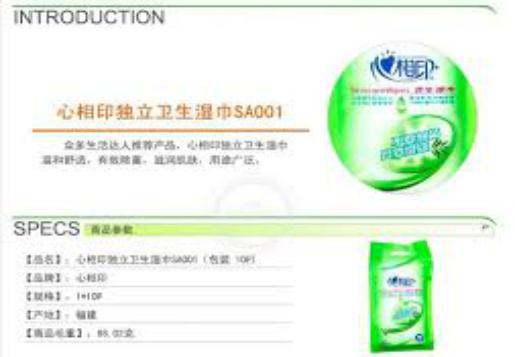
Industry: Necessities